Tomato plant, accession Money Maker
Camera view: bottom (45 deg); turntable rotation: 90 degrees
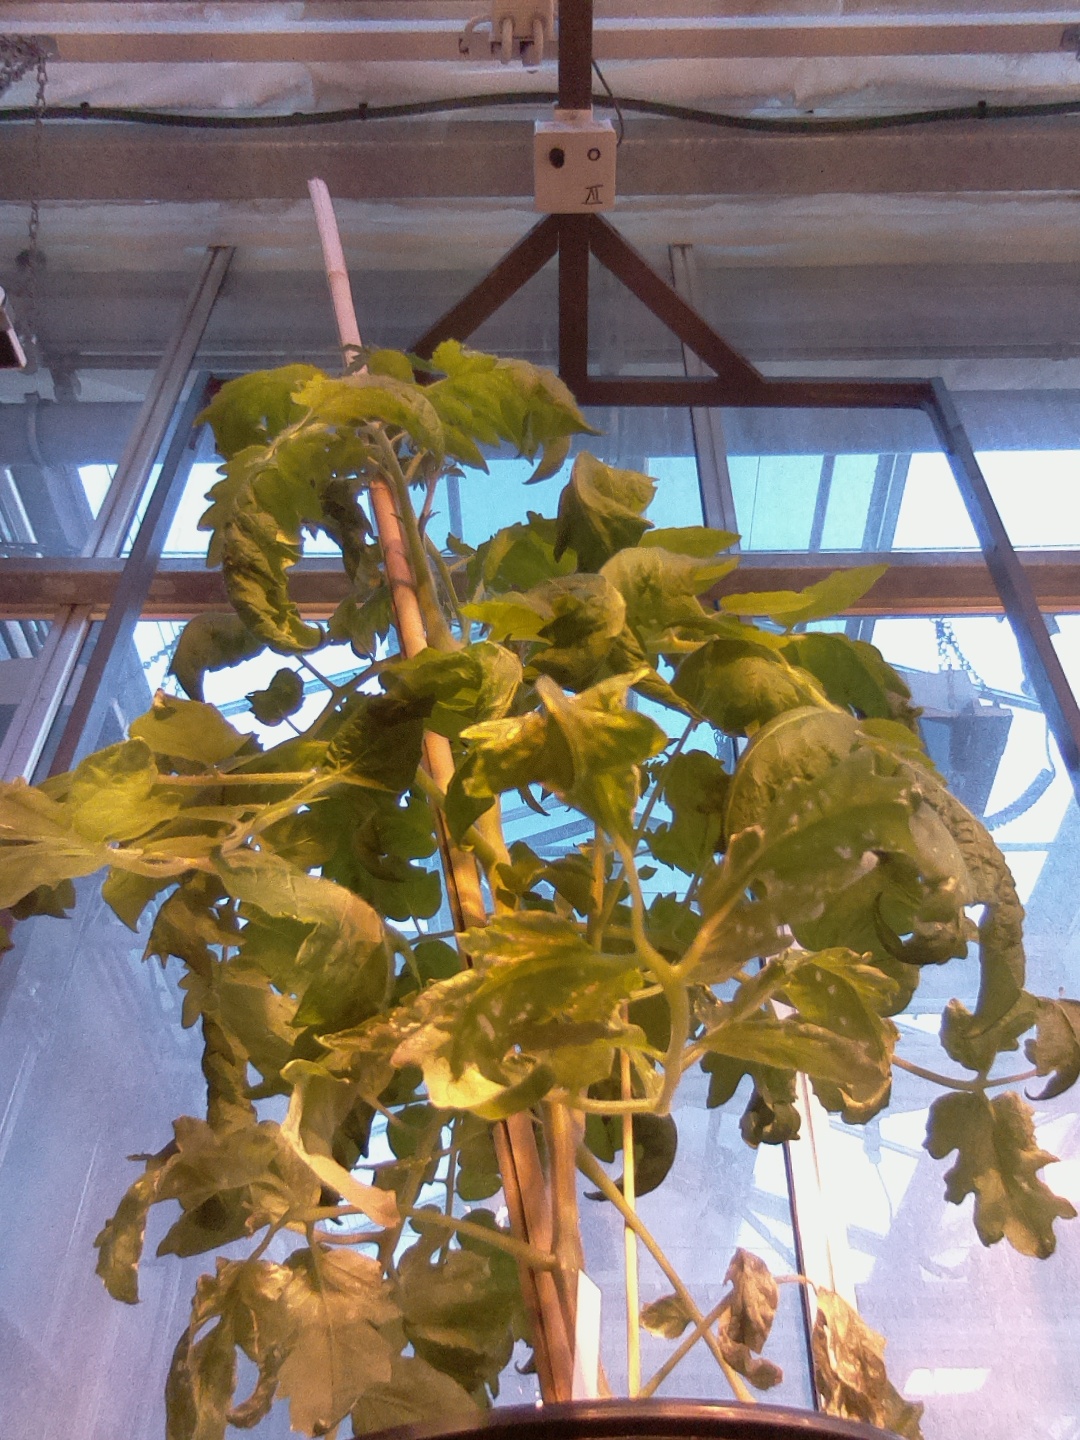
BBCH growth stage 60: First flowers open